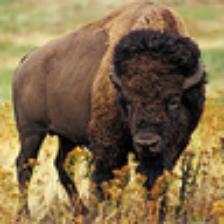
Label: NonHuman